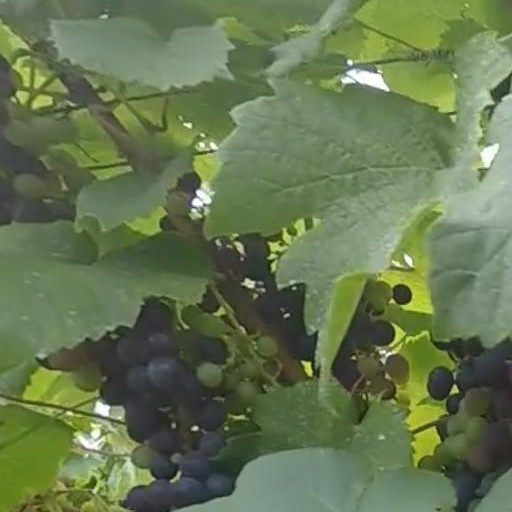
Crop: grape